The Marquise of O (film)

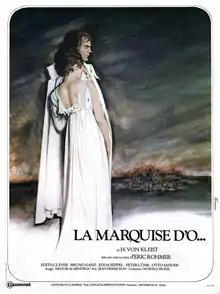
French theatrical release poster

The Marquise of O is a 1976 historical drama film written and directed by Éric Rohmer, based on the 1808 novella of the same name by Heinrich von Kleist. Set in 1799, the film tells the story of the Marquise von O, a virtuous widow, who finds herself pregnant and protests her innocence while possibly deserving to be exiled. The film won the Grand Prix Spécial Prize at the 1976 Cannes Film Festival.